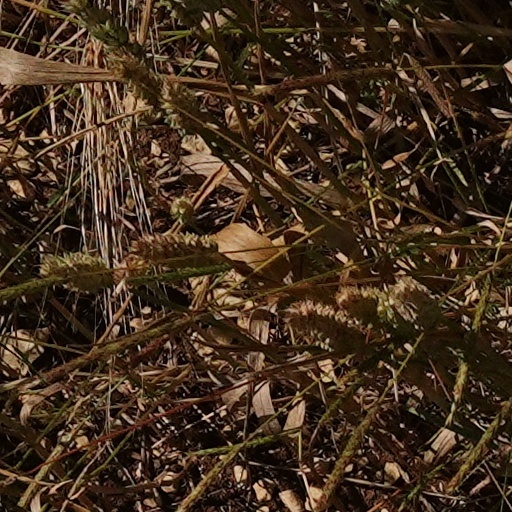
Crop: wheat